Islam in Syria

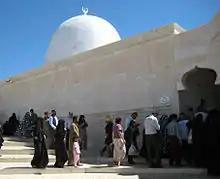
The Nabi Habeel Mosque is a 16th-century Ottoman mosque.

The Turkish-speaking Turkmen are the third largest ethnic group in the country (approximately 4% to 5% of the country's population) and are mainly Sunni Muslims. They mainly live in the urban centres and countryside of the following six governorates: the Aleppo Governorate, the Damascus Governorate, the Homs Governorate, the Hama Governorate, the Latakia Governorate and the Quneitra Governorate.